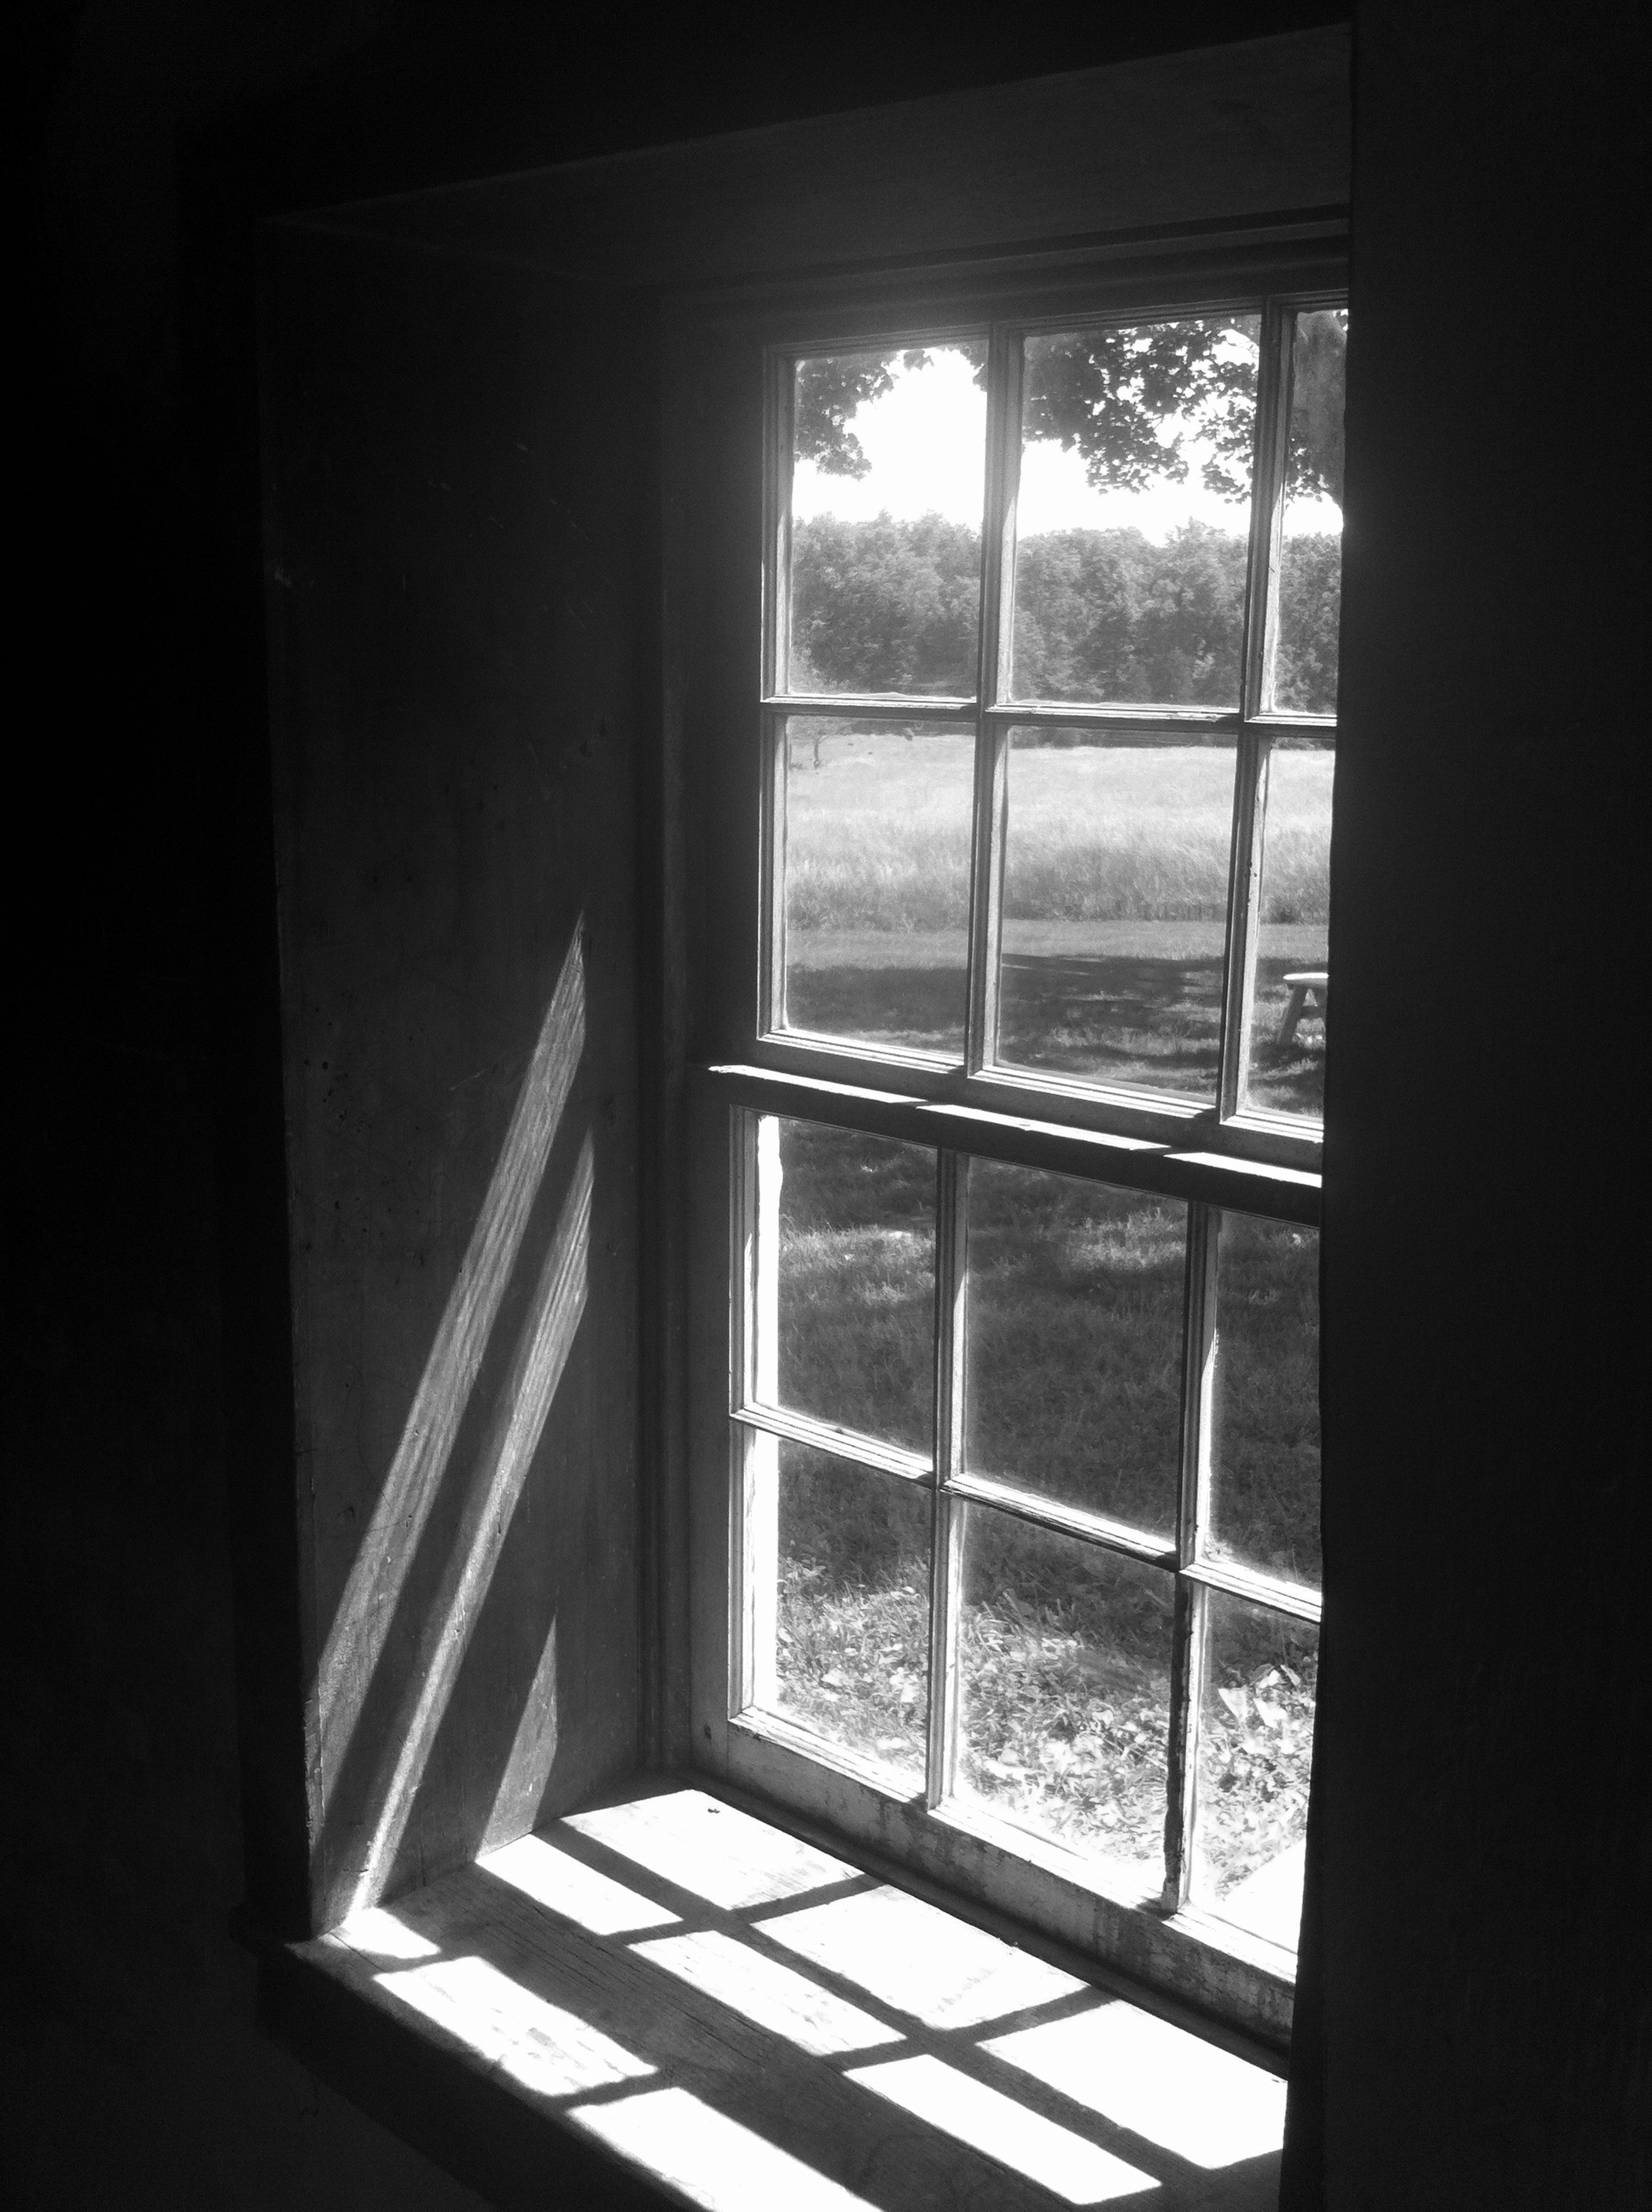
light, black and white, white, house, window, glass, wall, shadow, darkness, black, monochrome, lighting, door, interior design, indoors, shadows, symmetry, photograph, shape, monochrome photography